Gottfried, Prince of Hohenlohe-Langenburg

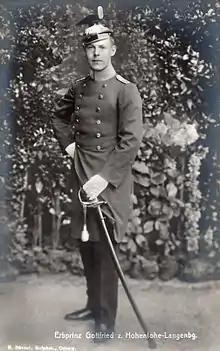
The prince in uniform, c. 1916

Gottfried, 8th Prince of Hohenlohe-Langenburg (24 March 189711 May 1960) was the only surviving son of Ernst II, Prince of Hohenlohe-Langenburg.